England national football team

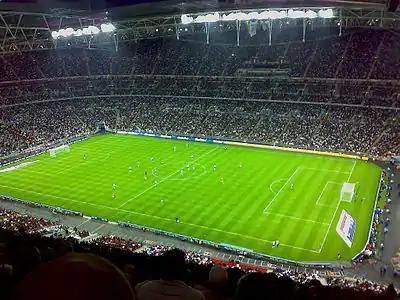
Wembley Stadium during a friendly match between England and Germany

For the first 50 years of their existence, England played their home matches all around the country. They initially used cricket grounds before later moving on to football club stadiums. The original Empire Stadium was built in Wembley, London, for the British Empire Exhibition.